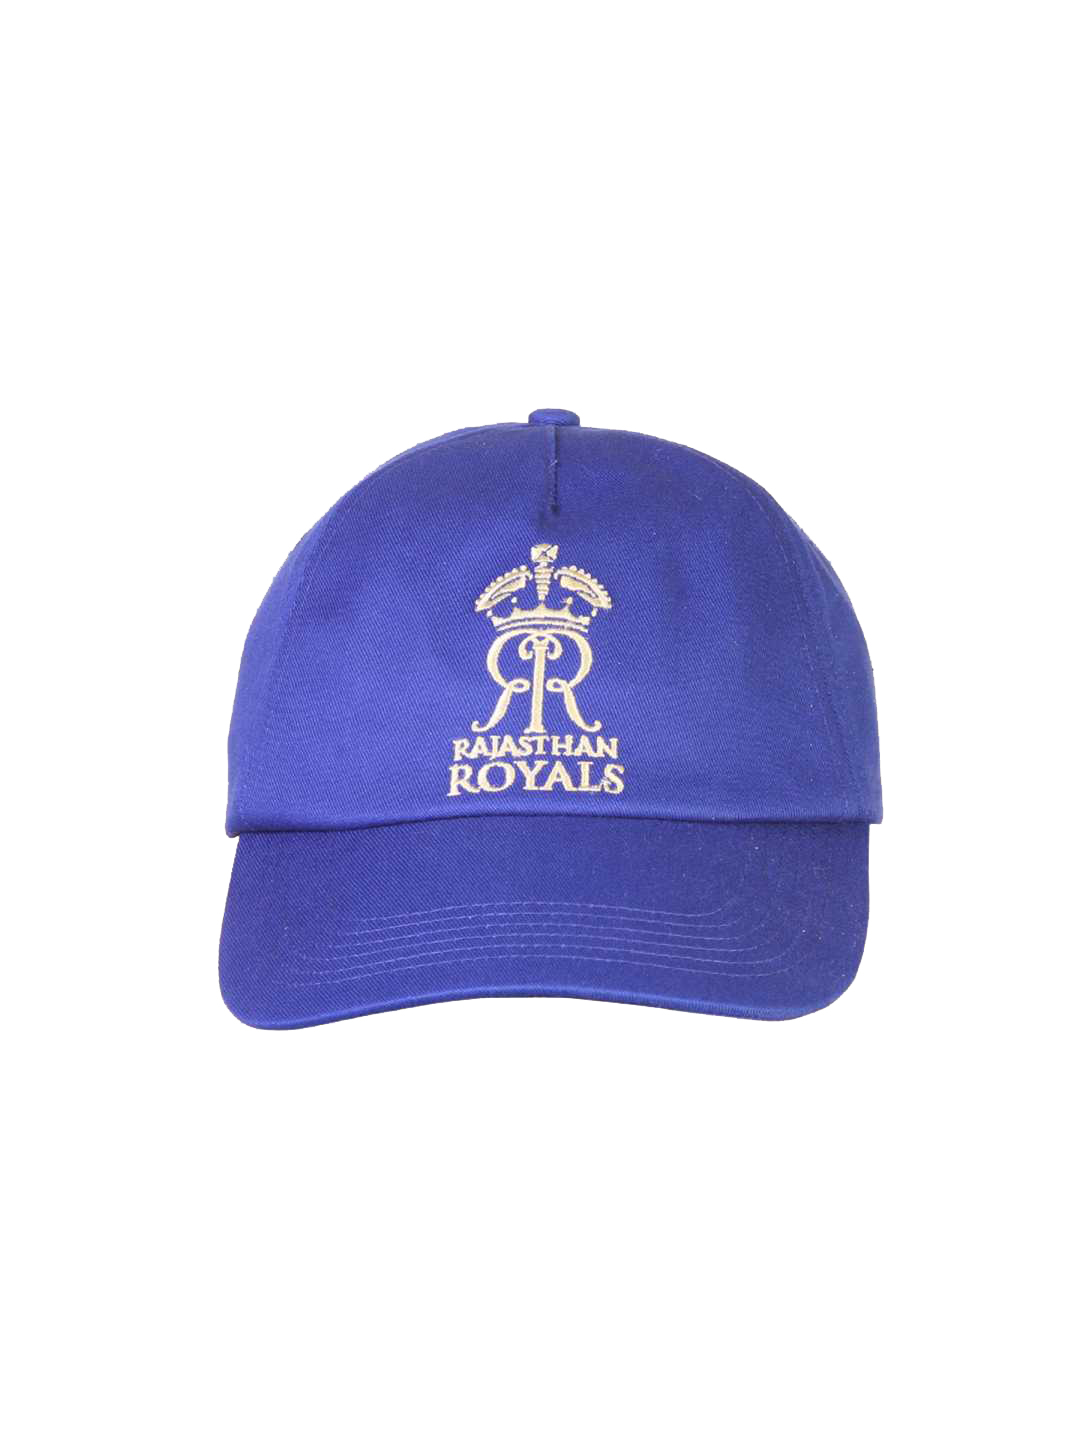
Puma Rajasthan Royals Blue Fanwear Cap
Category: Accessories / Headwear / Caps
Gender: Unisex
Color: Blue
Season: Summer 2011
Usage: Sports